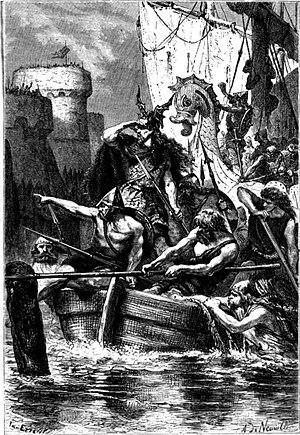
Le siège de Paris par les Vikings a lieu entre 885 et 887. C'est le quatrième siège de la capitale. Commencé au lendemain du 25 novembre 885, il est interrompu au début de novembre 886 par l'arrivée de l'empereur Charles le Gros. Ce dernier, après avoir promis de verser aux Normands un tribut de sept cents livres d'argent en mars de l'année suivante, les autorise à aller piller la Bourgogne. Le siège de Paris se termine en mai 887 par le paiement de la somme promise. Cet acte contribua à discréditer la dynastie carolingienne et à l'éclosion de ce qui devient la dynastie capétienne.
Selon l'historiographie traditionnelle, l’Âge des Vikings, ou ère viking, est le nom de la période qui suit immédiatement l'Âge de Vendel entre 793 et 1066 de notre ère. Cette période est marquée par l'expansion rapide du territoire des Vikings, guerriers et marchands scandinaves, qui lancent d'abord des raids côtiers en direction des monastères chrétiens, avant de remonter grâce aux fleuves vers l'intérieur des terres. Les invasions et pillages concernent une grande partie de l'Europe, y compris les territoires russes, le nord de l'Afrique et la Méditerranée, et même le nord-est de l'Amérique du Nord. Hormis l'exploration de l'Europe par ses océans et rivières grâce à leurs connaissances avancées en matière de navigation et l'extension de leurs routes de commerce à travers de vastes parties du continent, les peuples Vikings se sont aussi engagés dans des guerres, et ont, par leurs implantations durables sur de vastes pans du territoire, notamment contribué au développement du système féodal en Europe.
881 : apparition du mot « fief » en Francie occidentale.